Australian Postal and Telecommunications Union

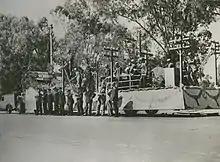
The Amalgamated Postal Workers Union float at the South Australian Labour Day parade, 1936.

The union was formed on 1 July 1925 as the Amalgamated Postal Linemen's, Sorters' and Letter Carriers' Union of Australia, through the amalgamation of the previously-independent Australian Postal Linesmen's Union, Australian Letter Carriers Association and Postal Sorters Union of Australia. The amalgamation process was opposed by the Victorian branch of the Letter Carriers' Association, as well as the Federated Public Service Assistants Association of Australia and the Australian Public Service Board. These groups launched an unsuccessful appeal against the amalgamation to the Commonwealth Arbitration Court.